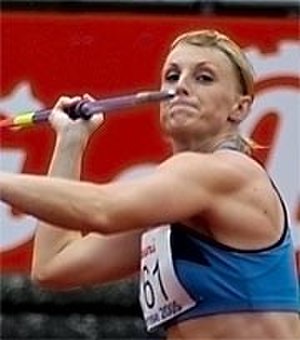
Sparta Atletik / Klubrekorder / Kvinder
Christina Scherwin
Sparta Atletik og Motion, normalt blot kaldet Sparta, er en af Danmarks førende atletikklubber, hjemmehørende på Østerbro i København. Foreningens træningsfaciliteter findes på Østerbro Stadion og i Sparta Hallen.